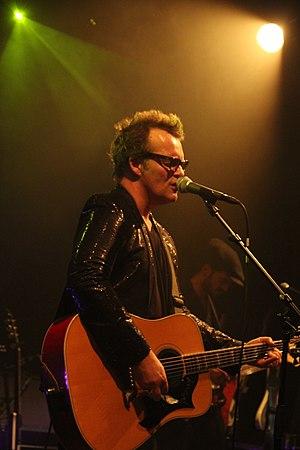
Axel Bauer
Les NRJ Music Awards 2002 ont lieu le samedi 19 janvier 2002 à Cannes, présentés par Anthony Kavanagh.
Axel Bauer est un chanteur, auteur-compositeur, guitariste et acteur français, né le 7 avril 1961 à Paris.